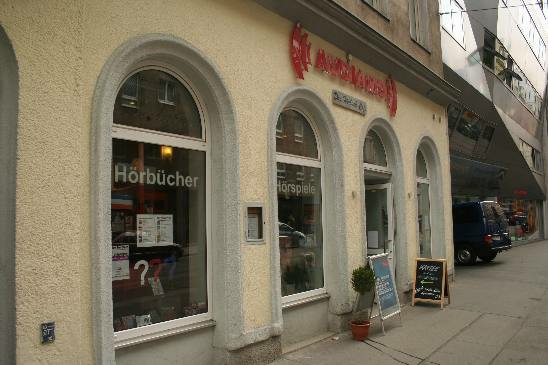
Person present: No